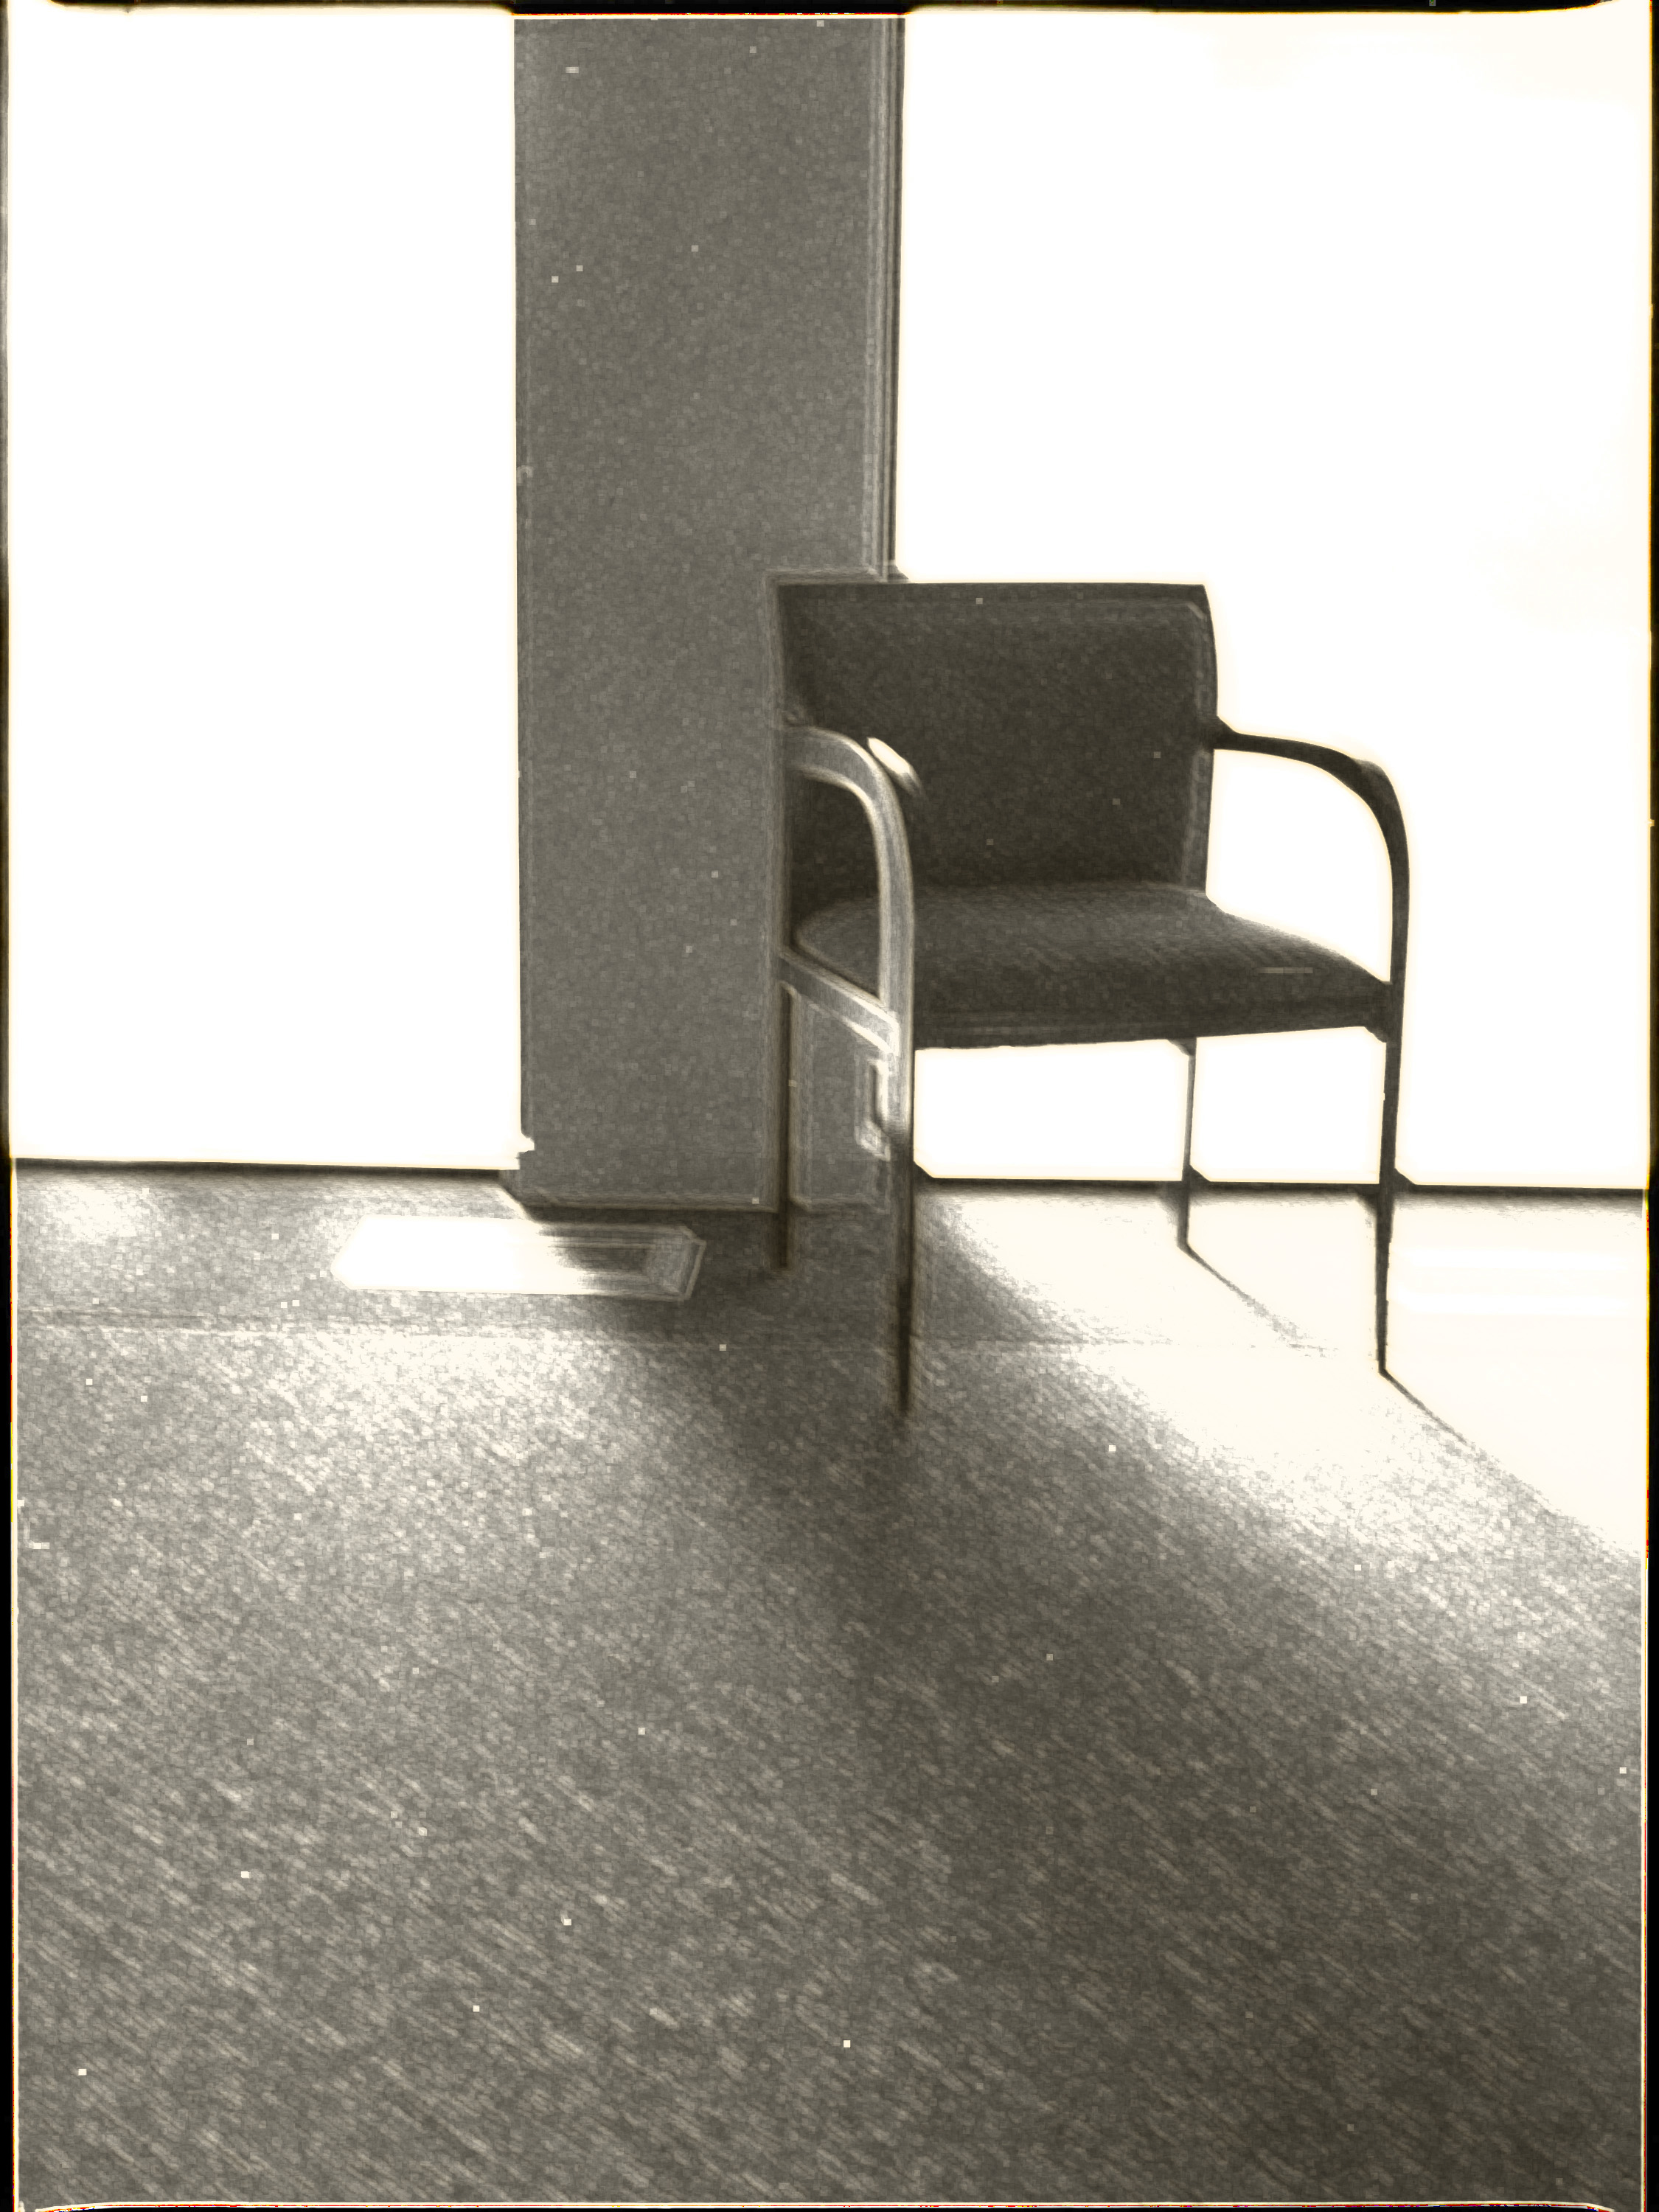
table, wood, chair, floor, film, tile, furniture, rectangle, kodak, 645, tmax100, haiku, 42, themeaningoflife, flooring